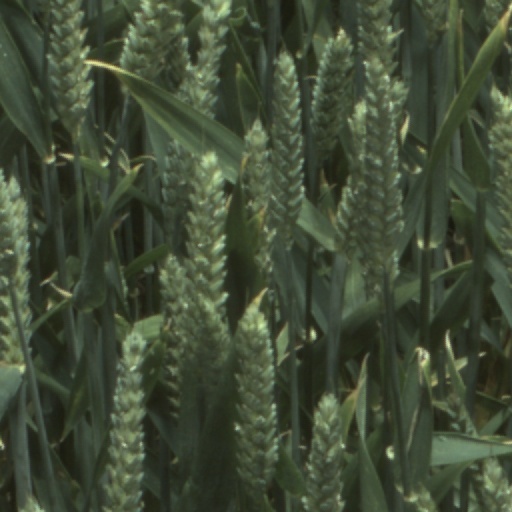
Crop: wheat